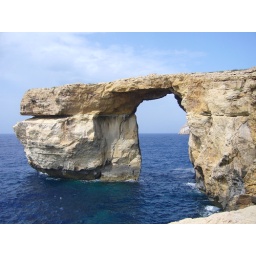
The blue window in Gozo island